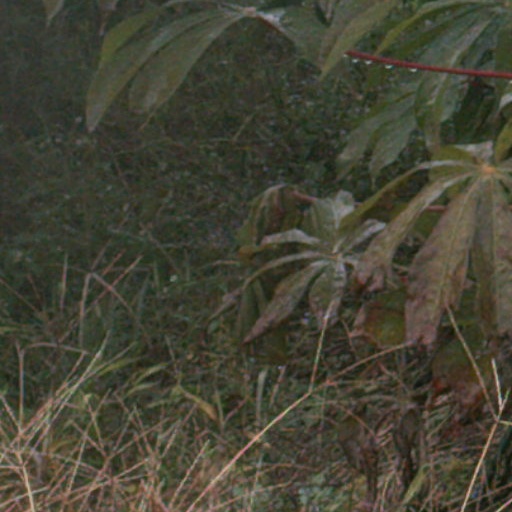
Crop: cassava